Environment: real
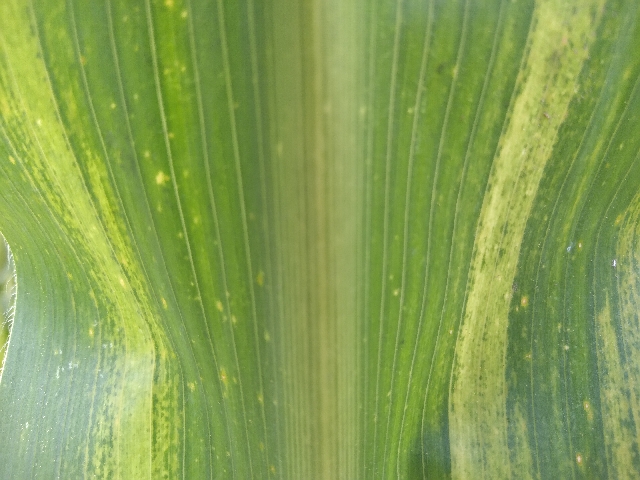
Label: lethal_necrosis